Vilna offensive

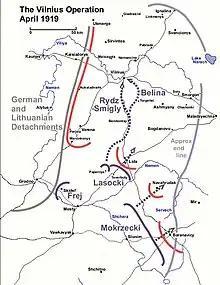
Battle of Vilnius and related operations.

On 18 April, Colonel Belina decided to use the element of surprise and move into Vilnius without waiting for the slower infantry units. Polish forces left the village of Mýto in early morning. At 03:30 on 19 April, Maj. Zaruski took Liepkalnis near Vilnius. Belina's cavalry bypassed Vilnius and attacked from behind, taking the train station on the night of 18 to 19 April; on 19 April, cavalry under lieutenant Gustaw Orlicz-Dreszerfuture Polish generalcharged into the suburbs, spreading panic among the confused garrison. He seized the train station and sent a train down the line to collect infantry. In this surprise raid about 400 prisoners, 13 trains, and various military supplies were captured. Piłsudski would declare Belina's cavalry action the "most exquisite military action carried out by Polish cavalry in this war".